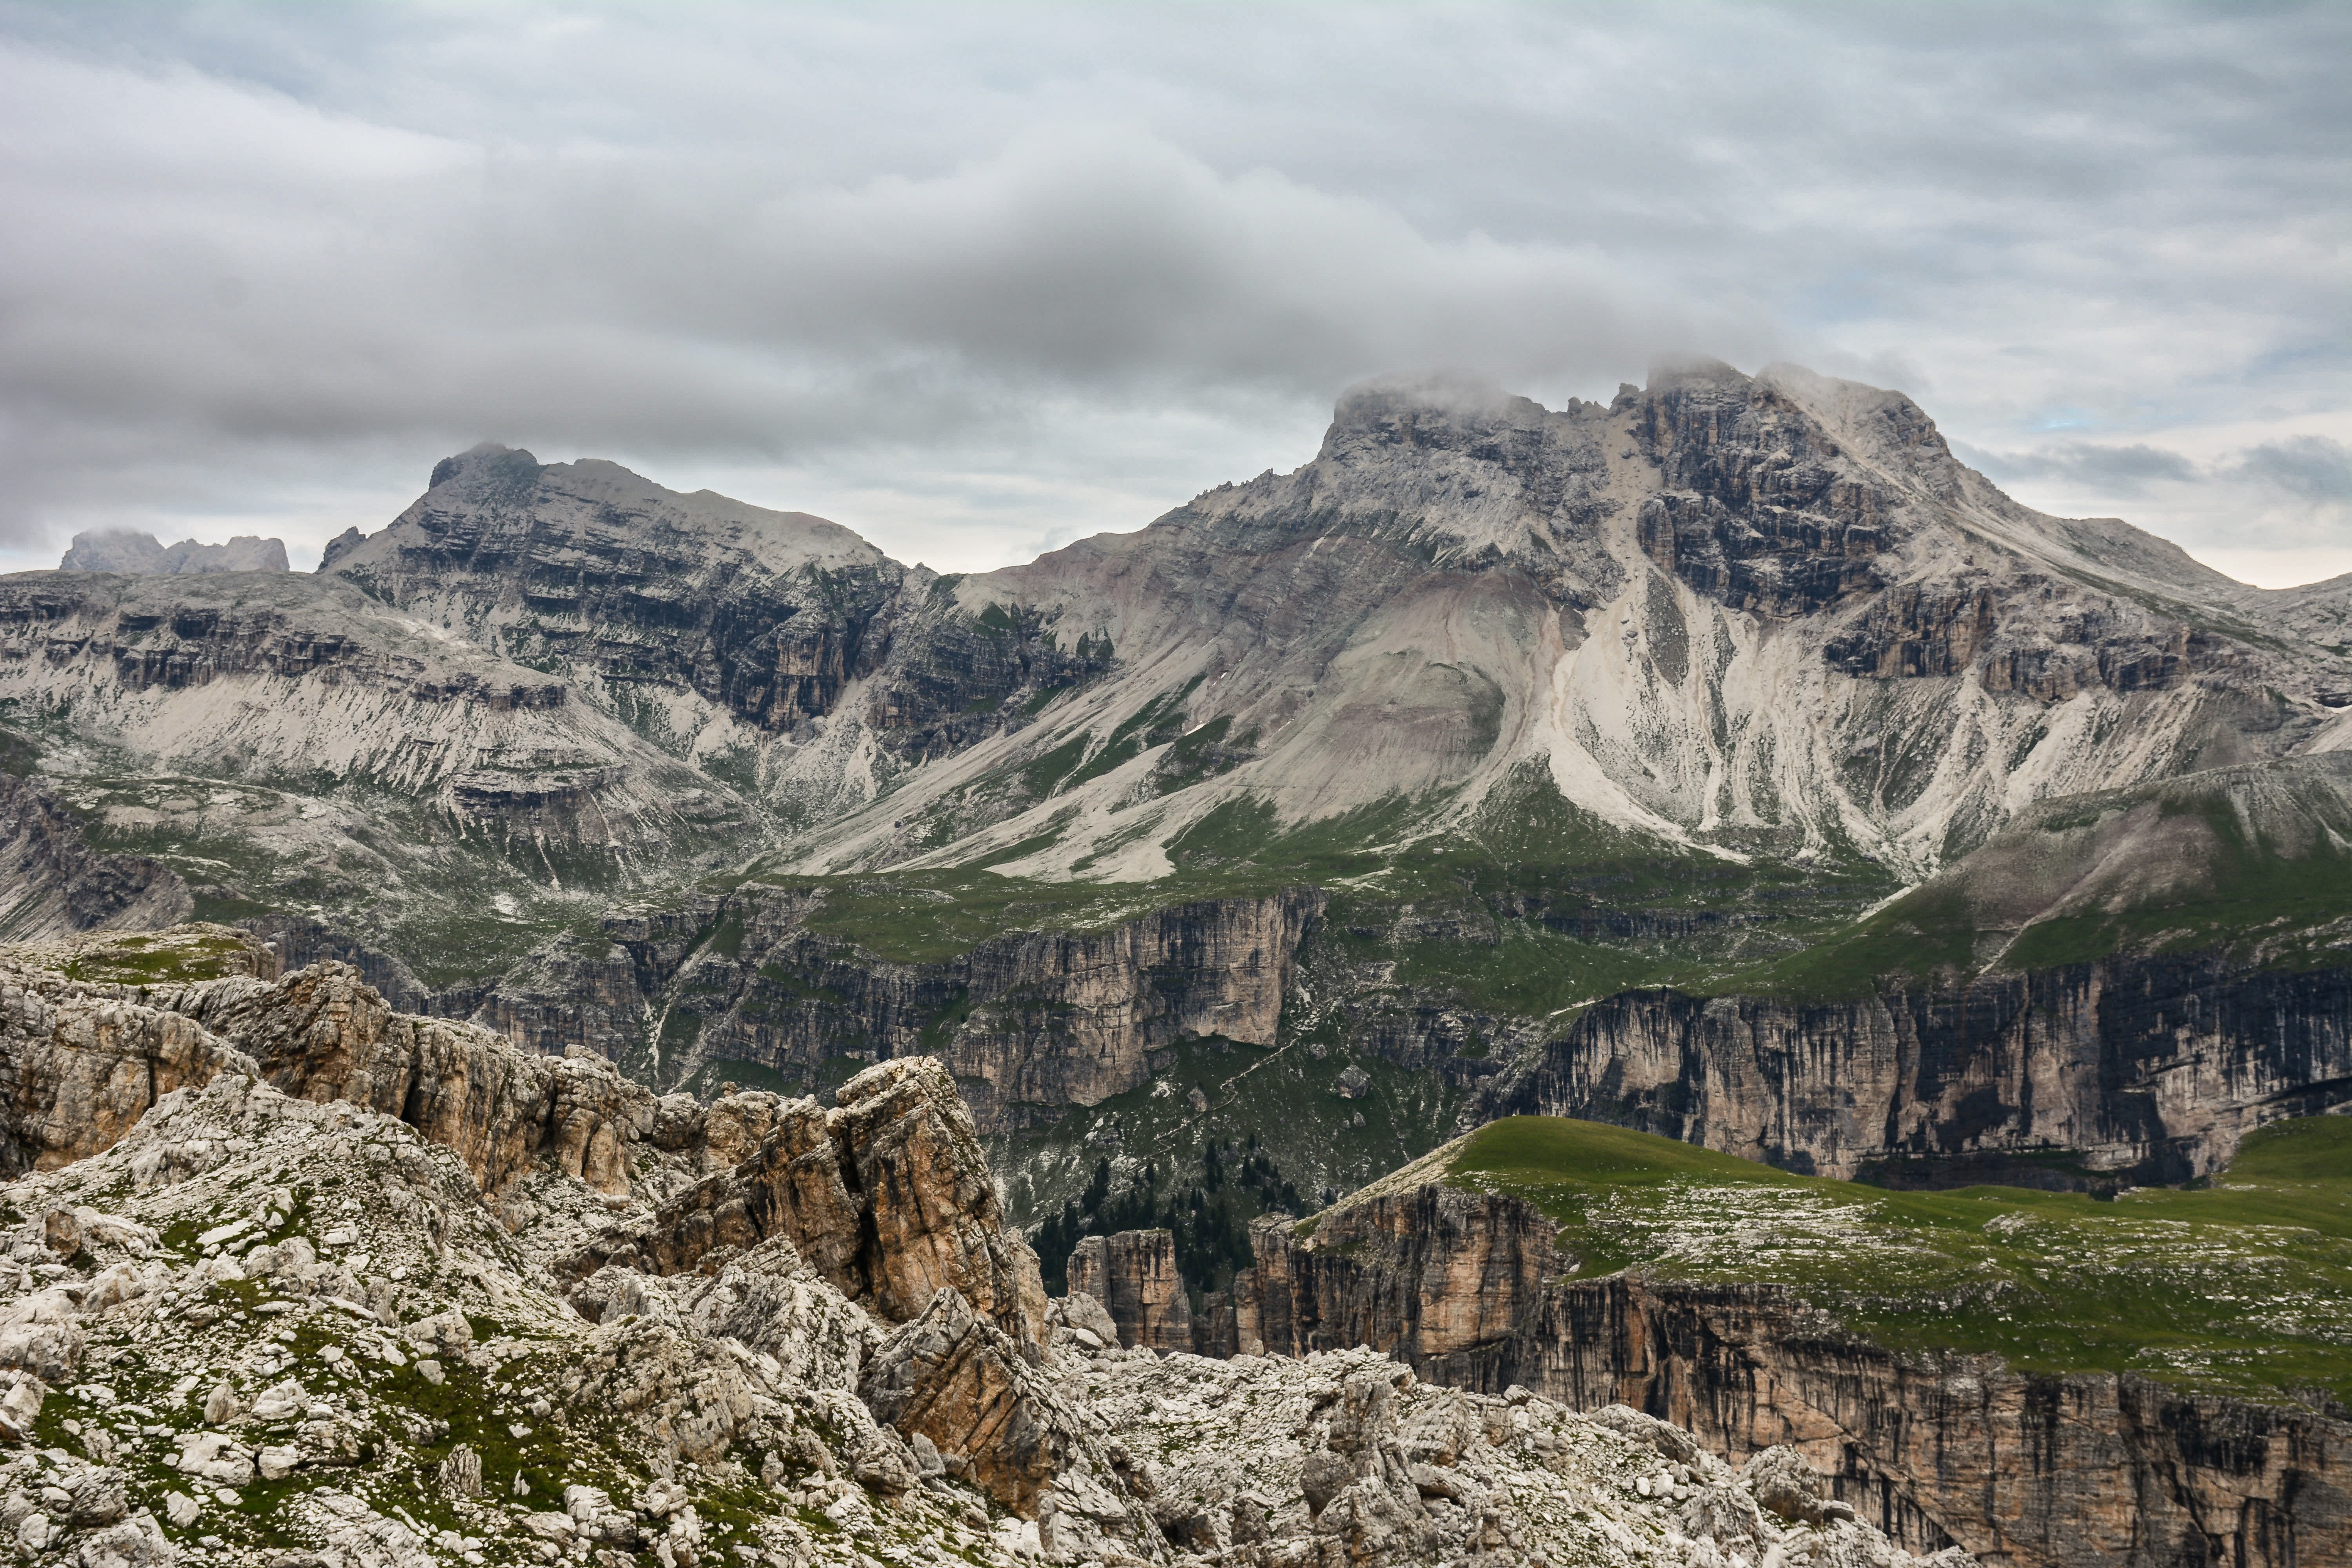
landscape, nature, outdoor, wilderness, walking, mountain, hill, peak, valley, mountain range, mountain top, ridge, summit, mountain landscape, rocks, geology, mountains, alps, badlands, plateau, fell, top, rock formations, landform, mountain pass, geographical feature, mountainous landforms, geological phenomenon